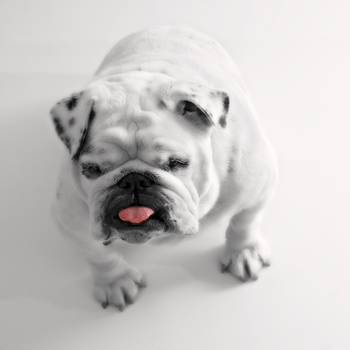
Label: No Watermark